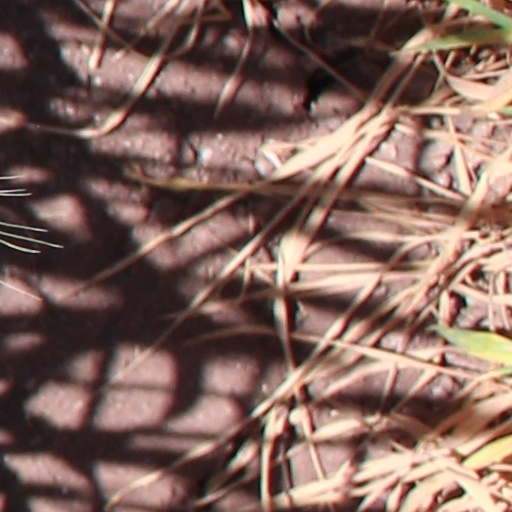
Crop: wheat